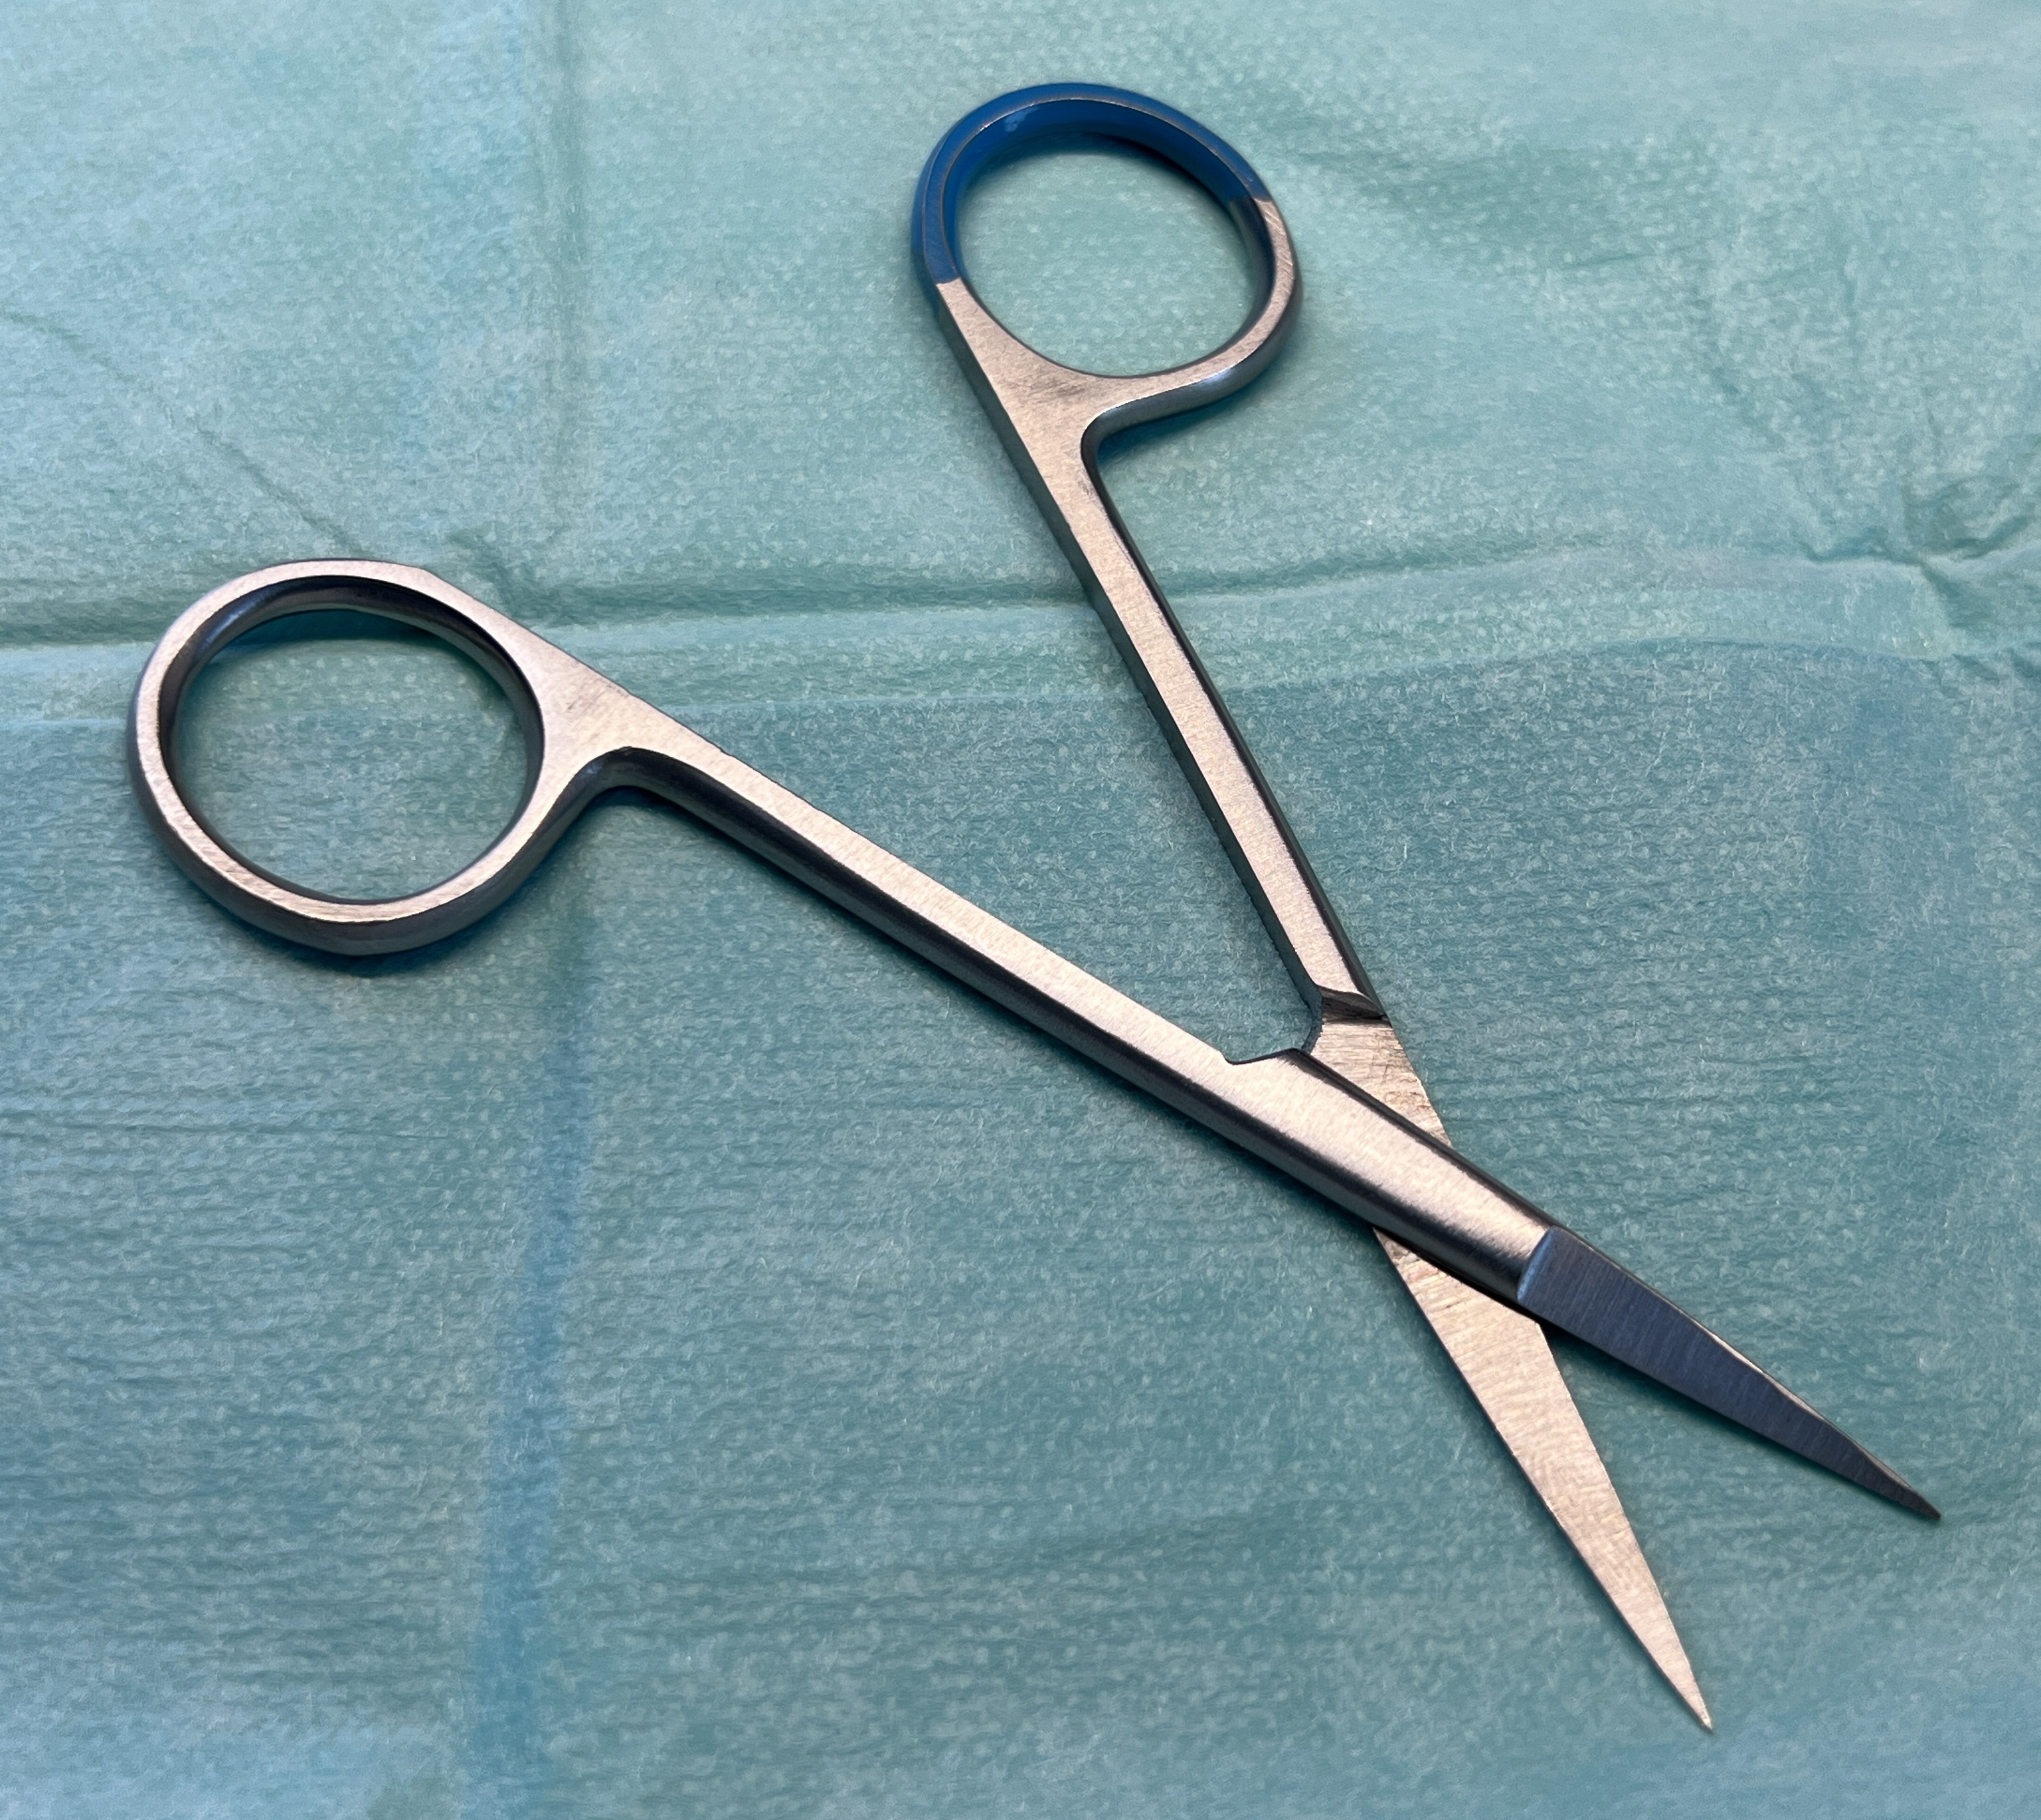
Hinged instrument state: open